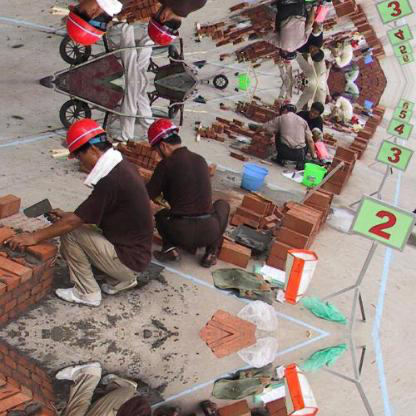
Objects in the image:
label: helmet
label: helmet
label: head
label: helmet
label: helmet
label: helmet
label: head
label: helmet